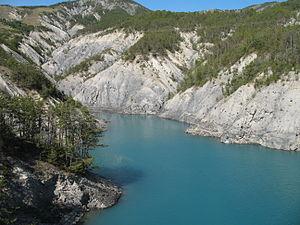
Le lac de Serre-Ponçon est un lac artificiel situé dans les Hautes-Alpes, dans le sud des Alpes françaises, à la limite des départements des Hautes-Alpes et des Alpes-de-Haute-Provence. Il a été créé en 1959 par la construction d'un barrage sur la Durance, deux kilomètres à l'aval de son confluent avec l'Ubaye. L'aménagement hydraulique est complété par le lac d'Espinasses situé au pied du barrage de Serre-Ponçon, à partir duquel est alimenté le canal EDF de la Durance.